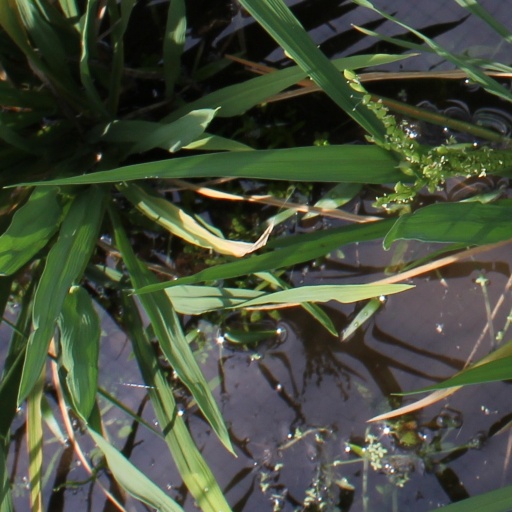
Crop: rice